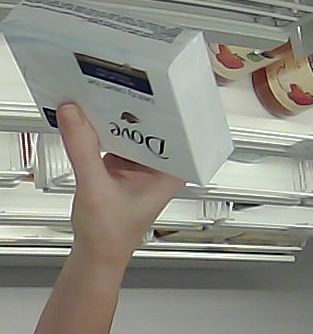
Product: dove_soap